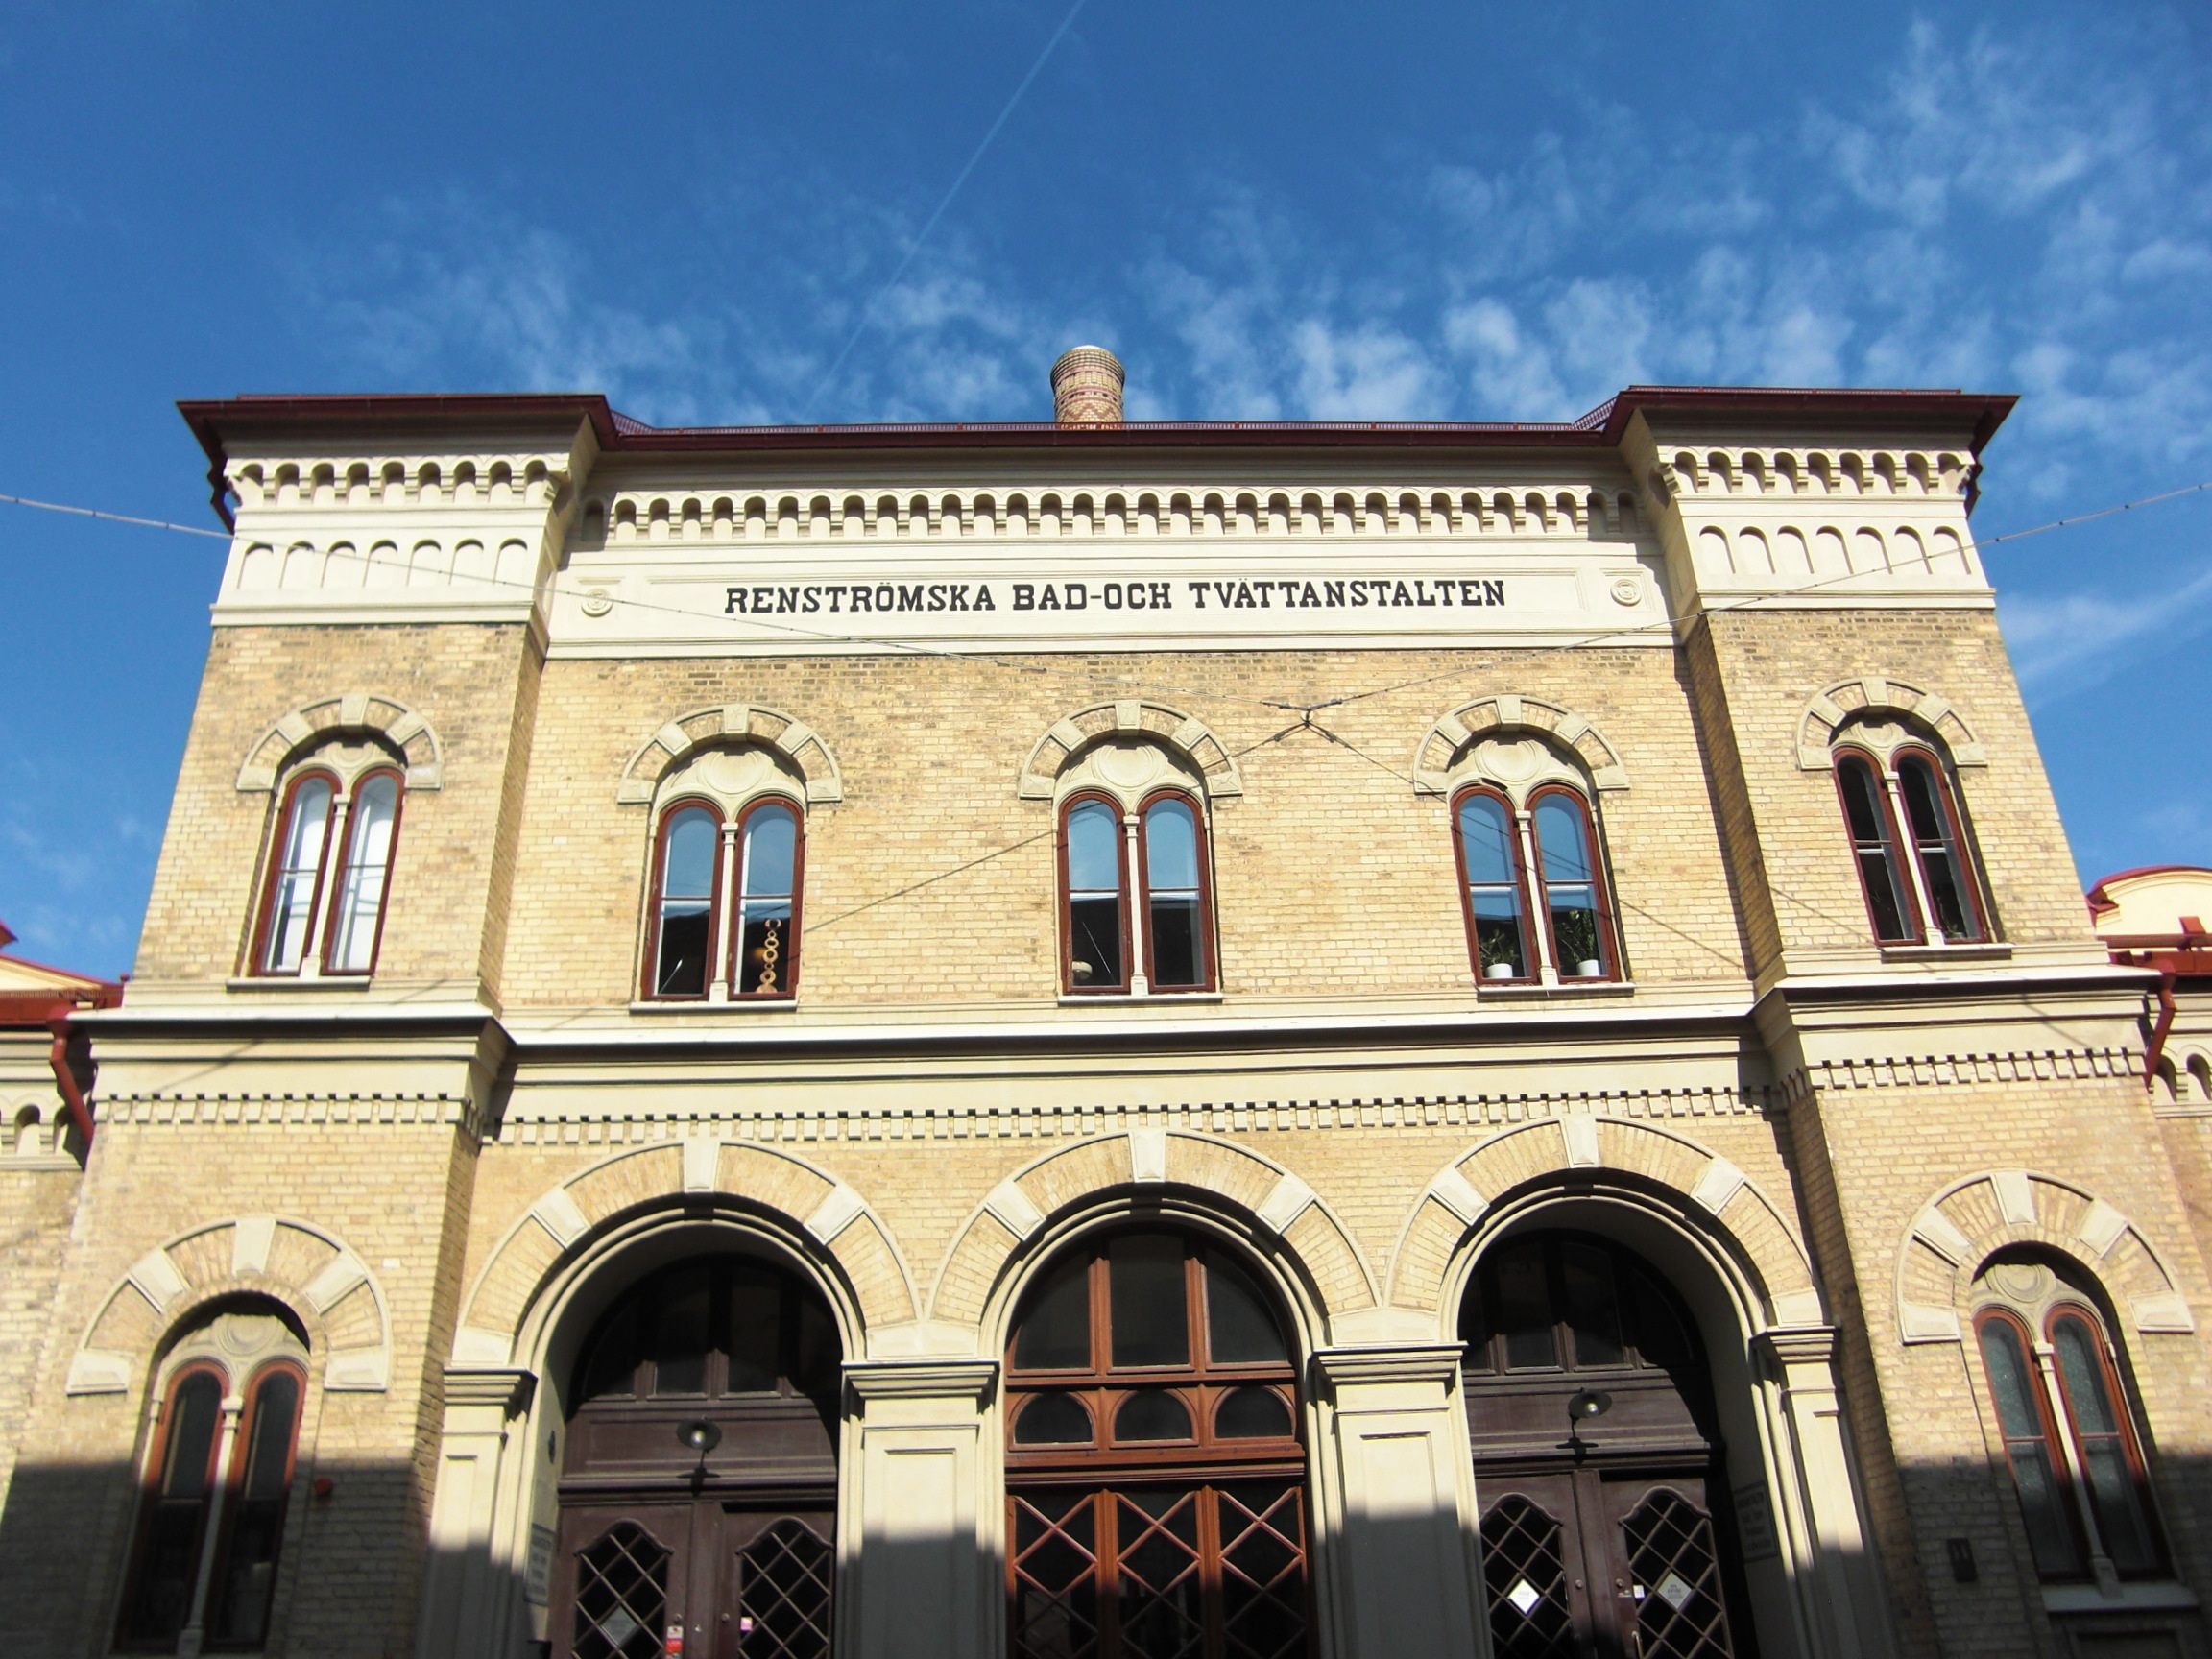
architecture, building, palace, downtown, landmark, facade, old building, places of interest, old town, buildings, sweden, synagogue, gothenburg, volksbad, facades, public bathhouse